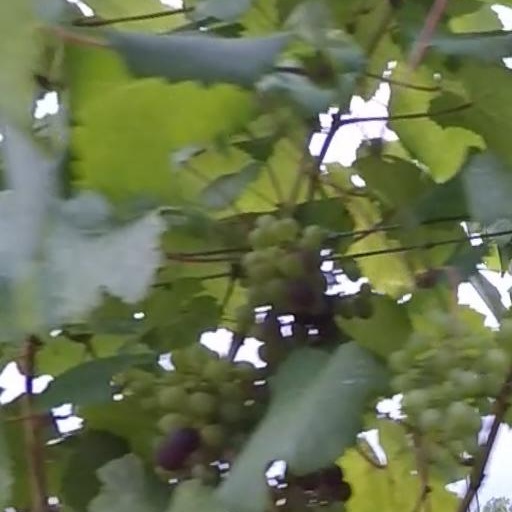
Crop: grape